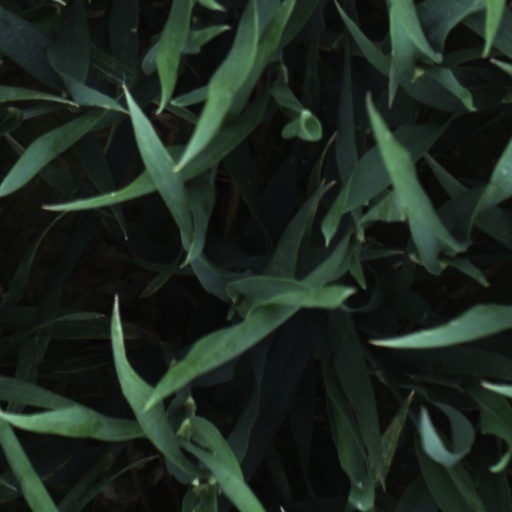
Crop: wheat